Suzuki V-Strom 650

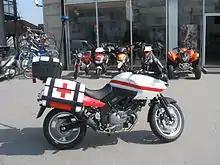
Paramedic version of the Suzuki V-strom, 650 in Serbia

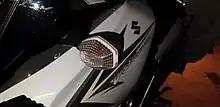
DL650 K9 (2009) Clear indicator lenses

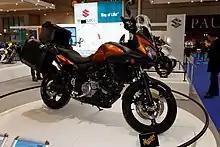
2012 VStrom

The 2012 model had minor changes in styling and some specifications, including fuel capacity reduced from , seat height raised from , and 10mm more rear suspension travel.